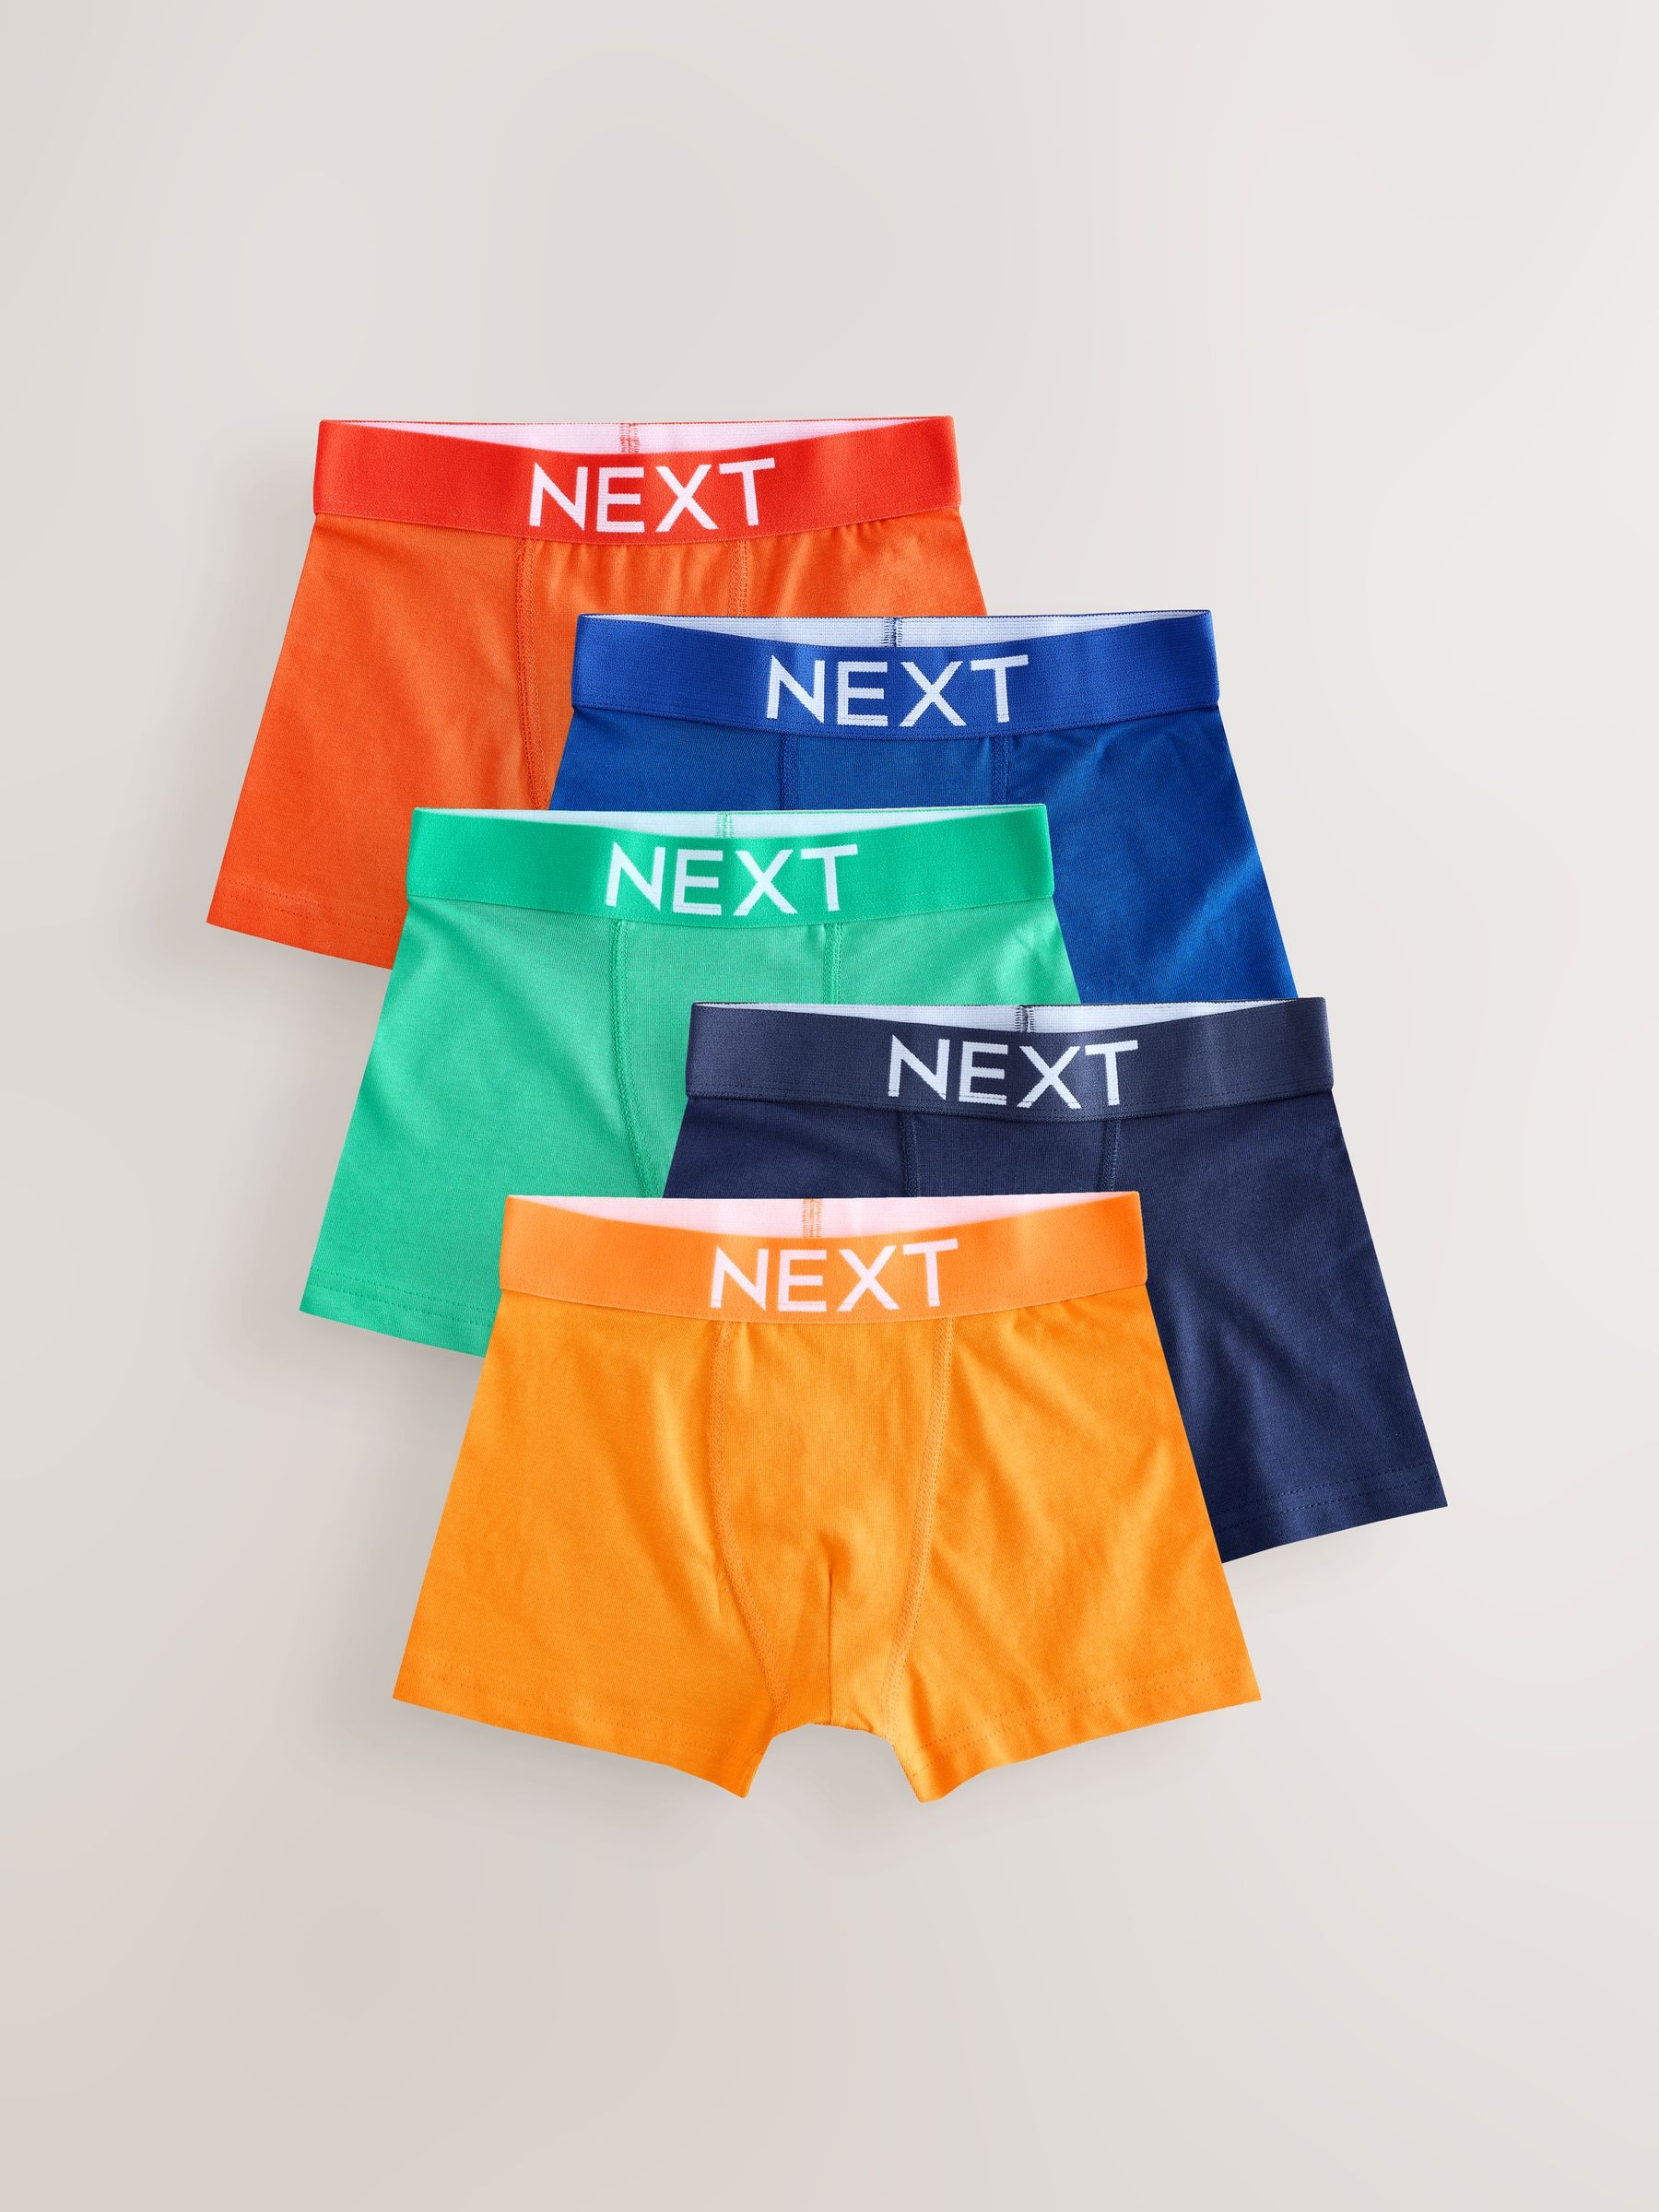
Bright Plain Trunks 5 Pack (1.5-16yrs)
5 x Trunks (underwear) 95% Cotton, 5% LYCRA® XTRA LIFE™ elastane. Country of Origin: Bangladesh
Brand: Next
Category: Apparel & Accessories > Clothing > Boys' Underwear > Boys' Underpants > Trunks